Coat of arms of Brandenburg

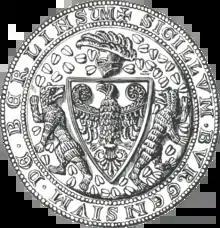
Seal of the city of Berlin (1280), showing the Brandenburg coat of arms flanked by two bears.

According to tradition, the "Märkischer Adler" ('Marcher eagle'), or red eagle of the March of Brandenburg, was adopted by Margrave Gero in the 10th century. Gustav A. Seyler states that the Ascanian Albert the Bear was the originator. He divided his territory among his children, thereby creating the territories which would later become Anhalt, Brandenburg, and Meissen.